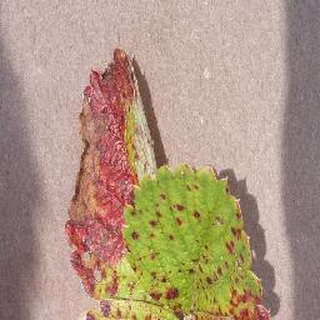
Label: strawberry_leaf_scorch